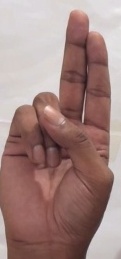
ASL sign: U